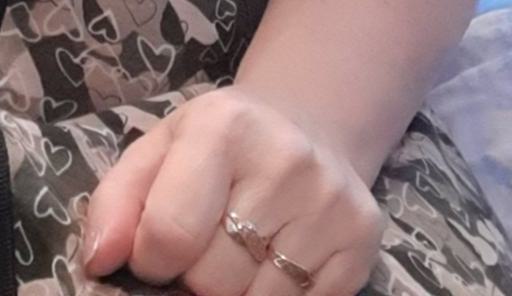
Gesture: no_gesture